Huetar people

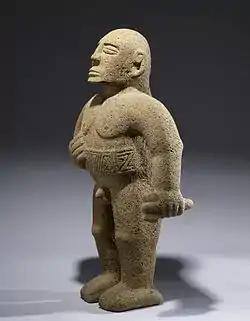
Huetar warrior statue.

The Huetares are an important indigenous group of Costa Rica, who in the mid-16th century lived in the center of what is now the country. They are also mentioned with the name of güetares or pacacuas. Huetares were the most powerful and best-organized indigenous nation in Costa Rica upon the arrival of the Spaniards. During the 16th century, various chieftains dominated from the Costa Rican Atlantic coast to the Atlantic Slope. The Spanish chronicles mention a myriad of towns and the kings that ruled them, among them the Garabito Empire, located on the Central Atlantic Slope and the Tárcoles River basin, to the Virilla River and the Cordillera Central; the Kingdom of Pacaca, in the current canton of Mora, and the Lordship of el El Guarco, in the current Guarco Valley, in the Cartago Province, to the plains of the Central Caribbean and Chirripó. Their culture belonged to the Intermediate Area, and it stood out mainly for their works in stone, such as metates, sculptures, tables and ceremonial altars; and the non-practice of anthropophagy or cannibalism. Its language, the Huetar language, one of the so-called Chibcha languages, became the Lingua franca of the country. Although this language is extinct, it survives in a large number of place names in Costa Rica such as Aserrí, Tucurrique or Barva. One of the greatest enemies of the Huetares were the Nicaraos, a Nahua branch that encroached and settled on part of its territory and displaced the Huetar people that inhabited Bagaces, which resulted in tribal warfare between the Nahuas and Huetares that lasted until the arrival of the Spanish.